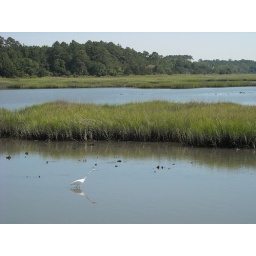
There were tiny fish jumping all around this guy; he seemed to be holding out for something bigger.